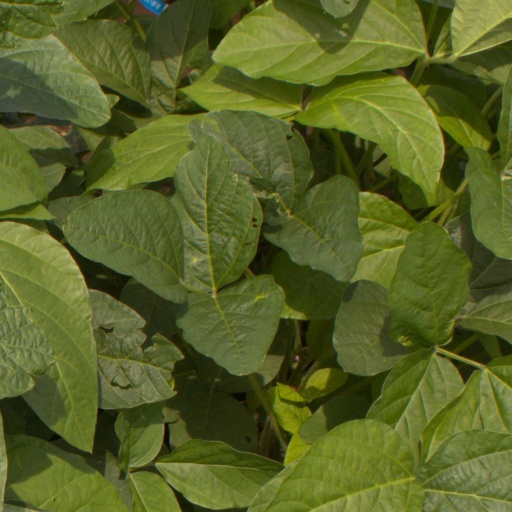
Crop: soybean